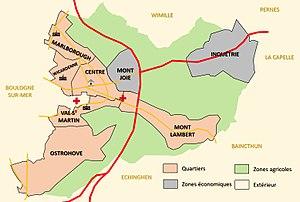
Plan de Saint-Martin-Boulogne (Pas-de-Calais, France)
Saint-Martin-Boulogne, parfois appelée Saint-Martin-lès-Boulogne ou simplement Saint-Martin, est une commune française située dans le département du Pas-de-Calais en région Hauts-de-France.